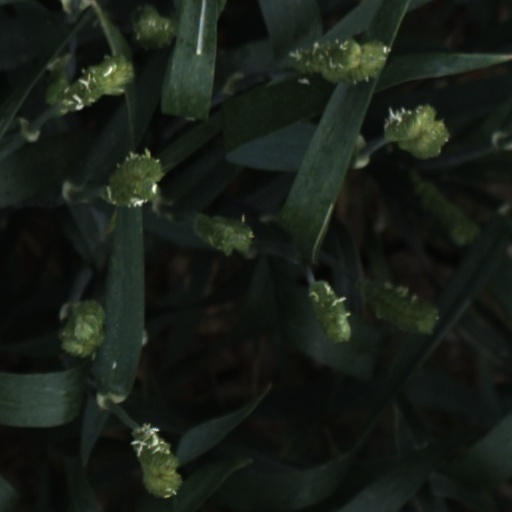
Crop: wheat